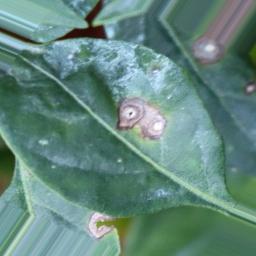
Label: cercospora